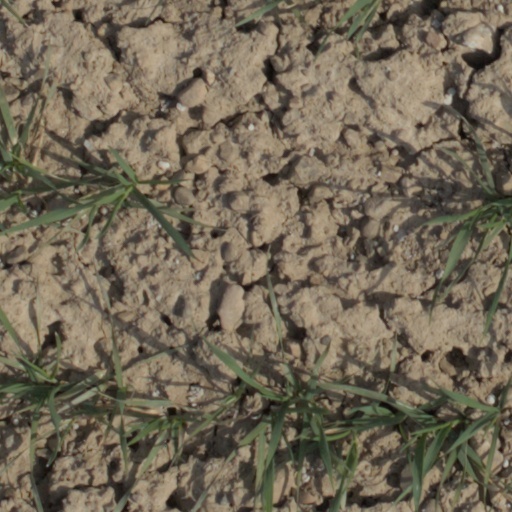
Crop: wheat